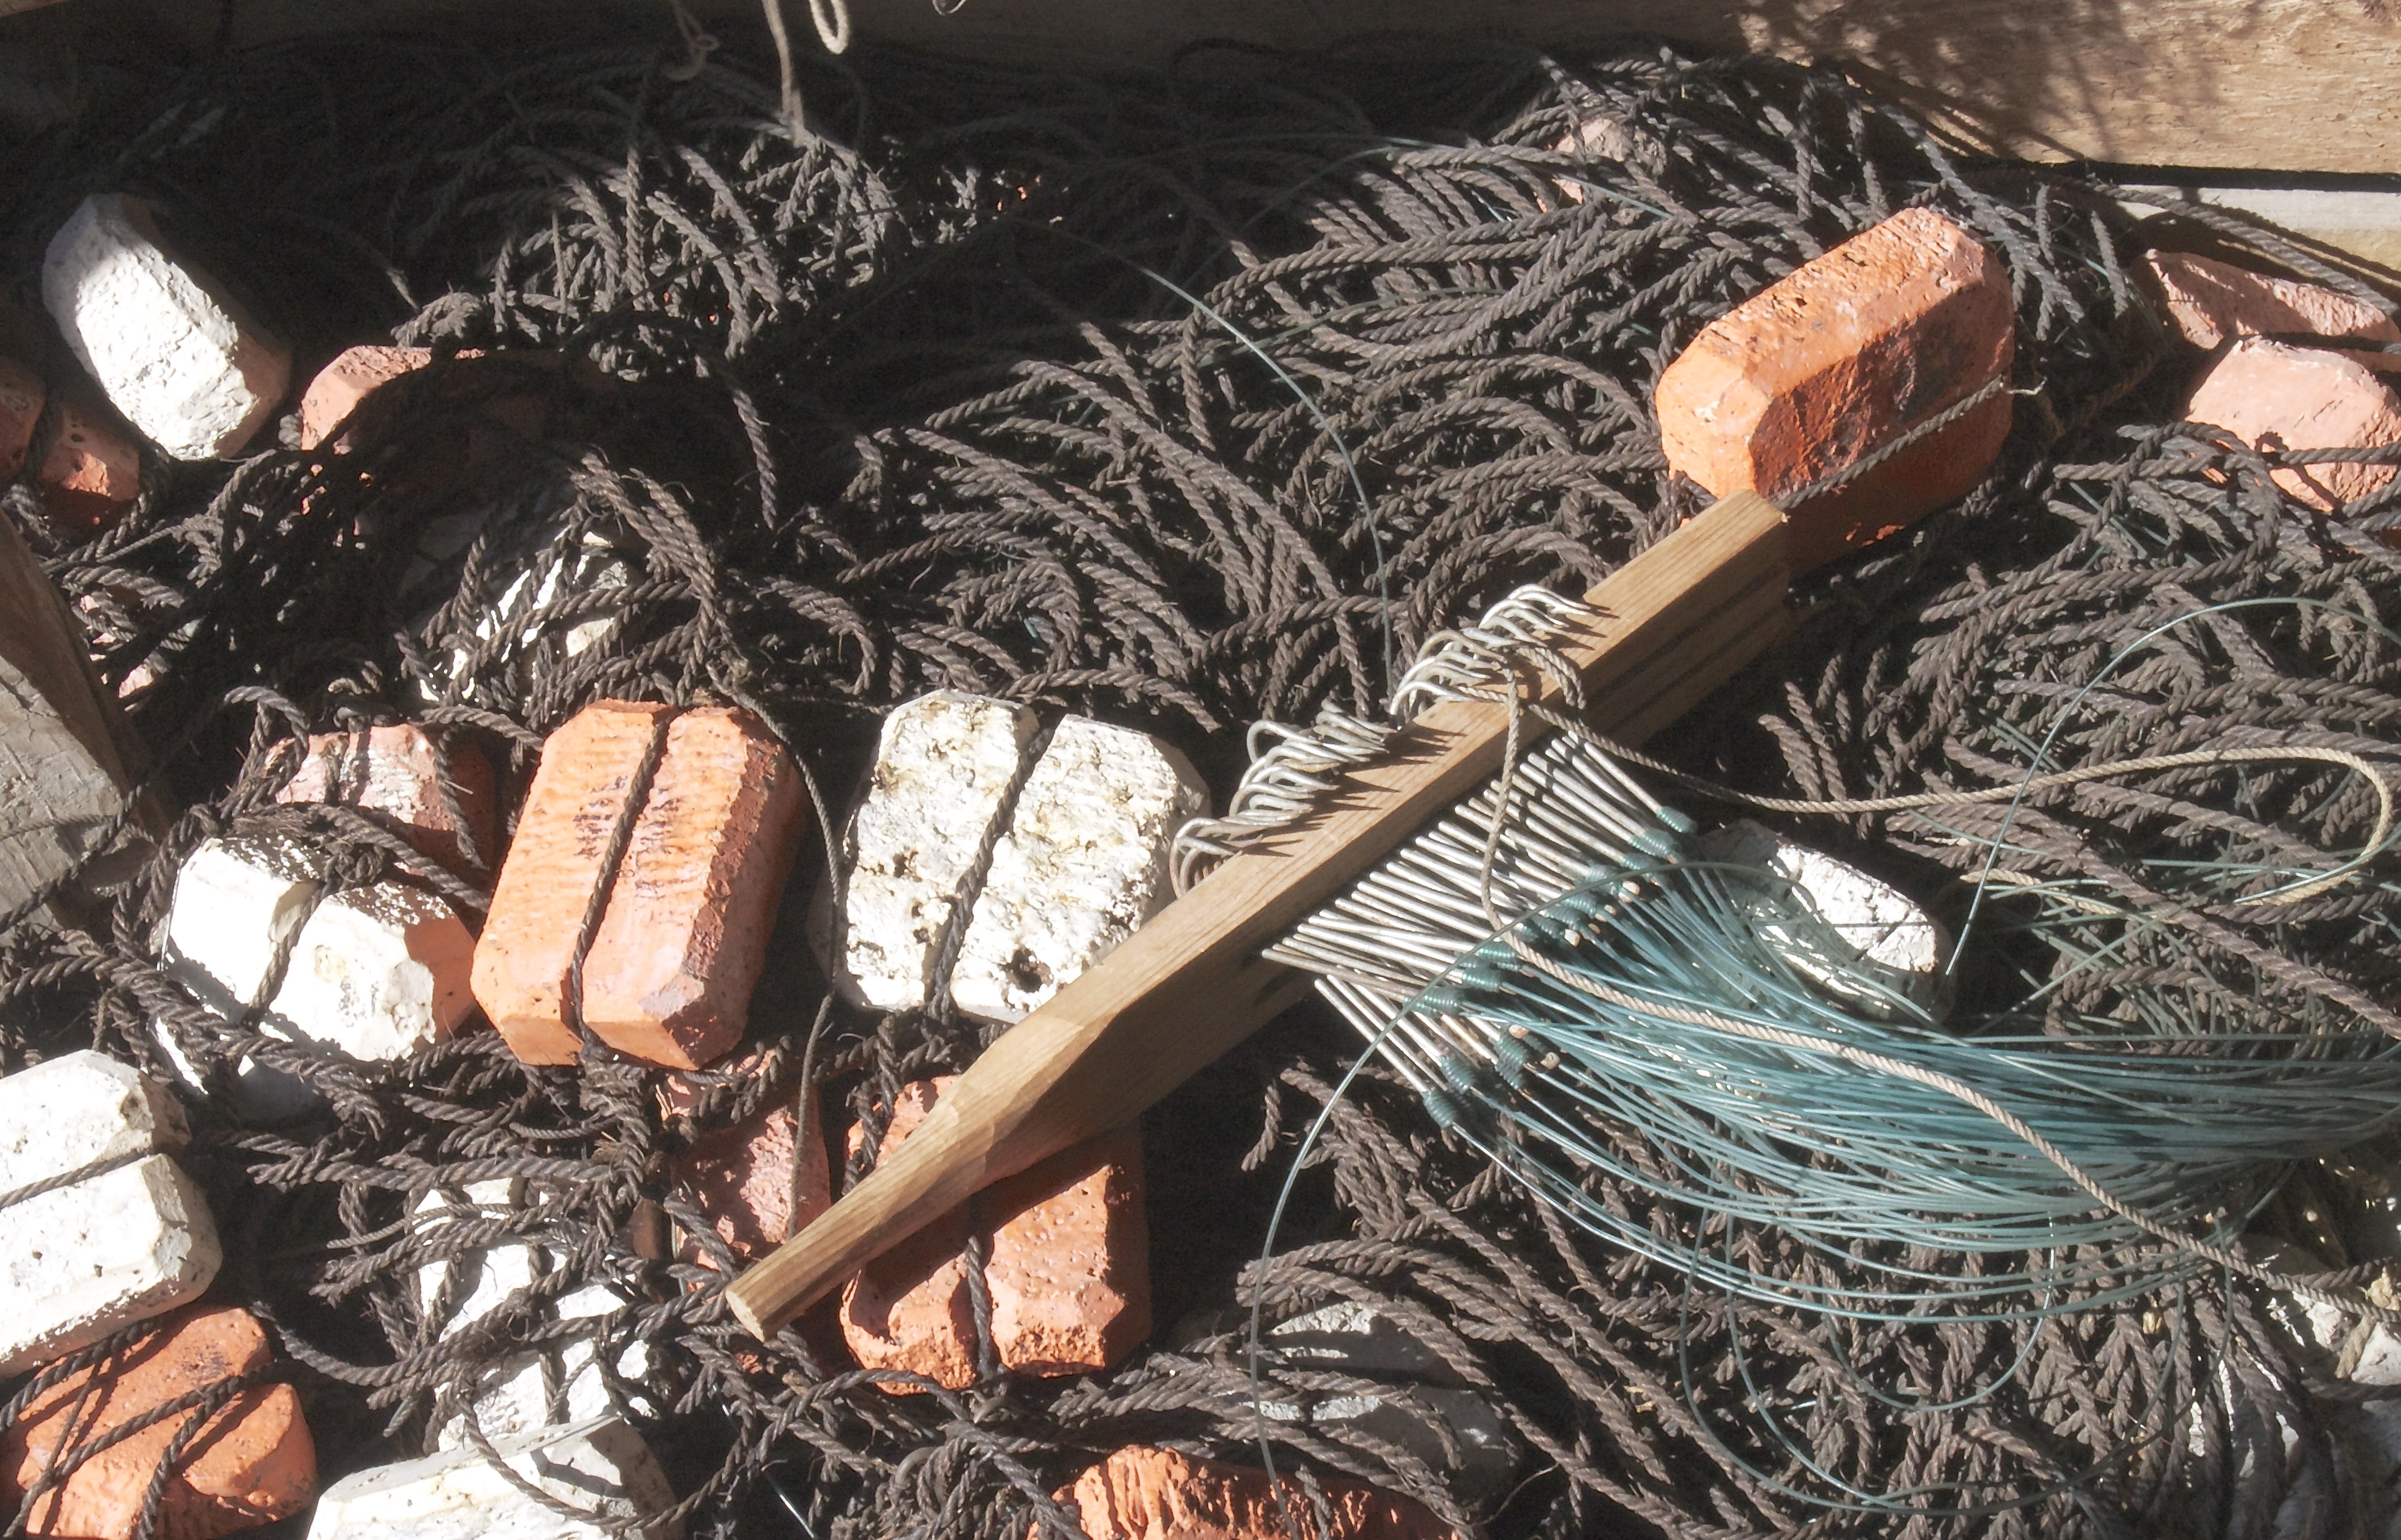
wood, material, art, scrap, online, gotland, fishing gear